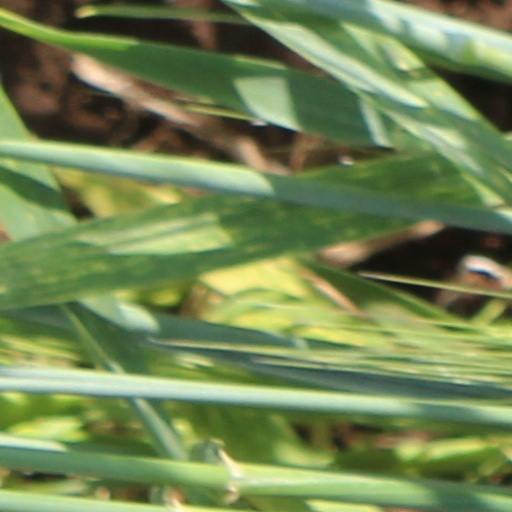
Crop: wheat